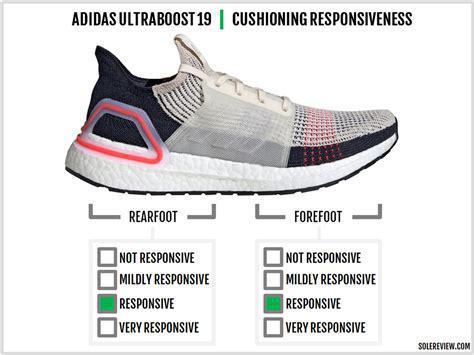
Brand: Adidas
Model: Ultraboost 19